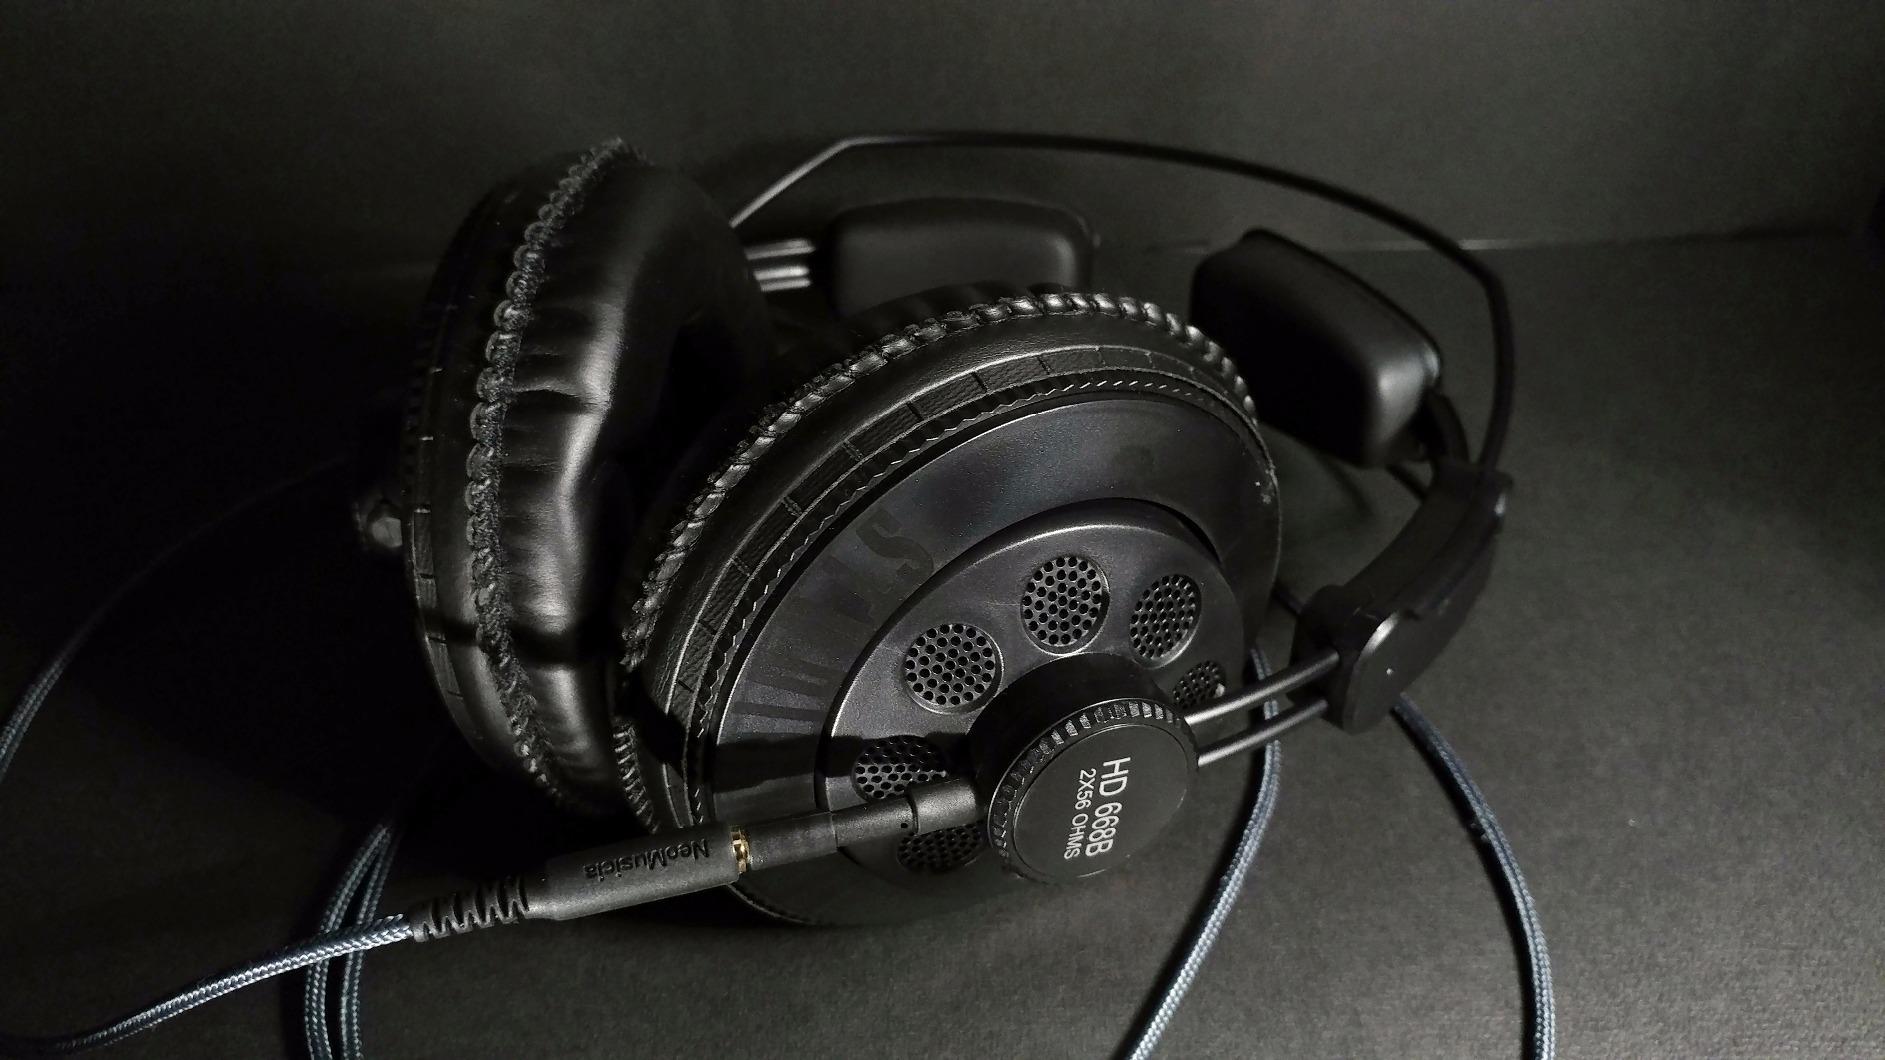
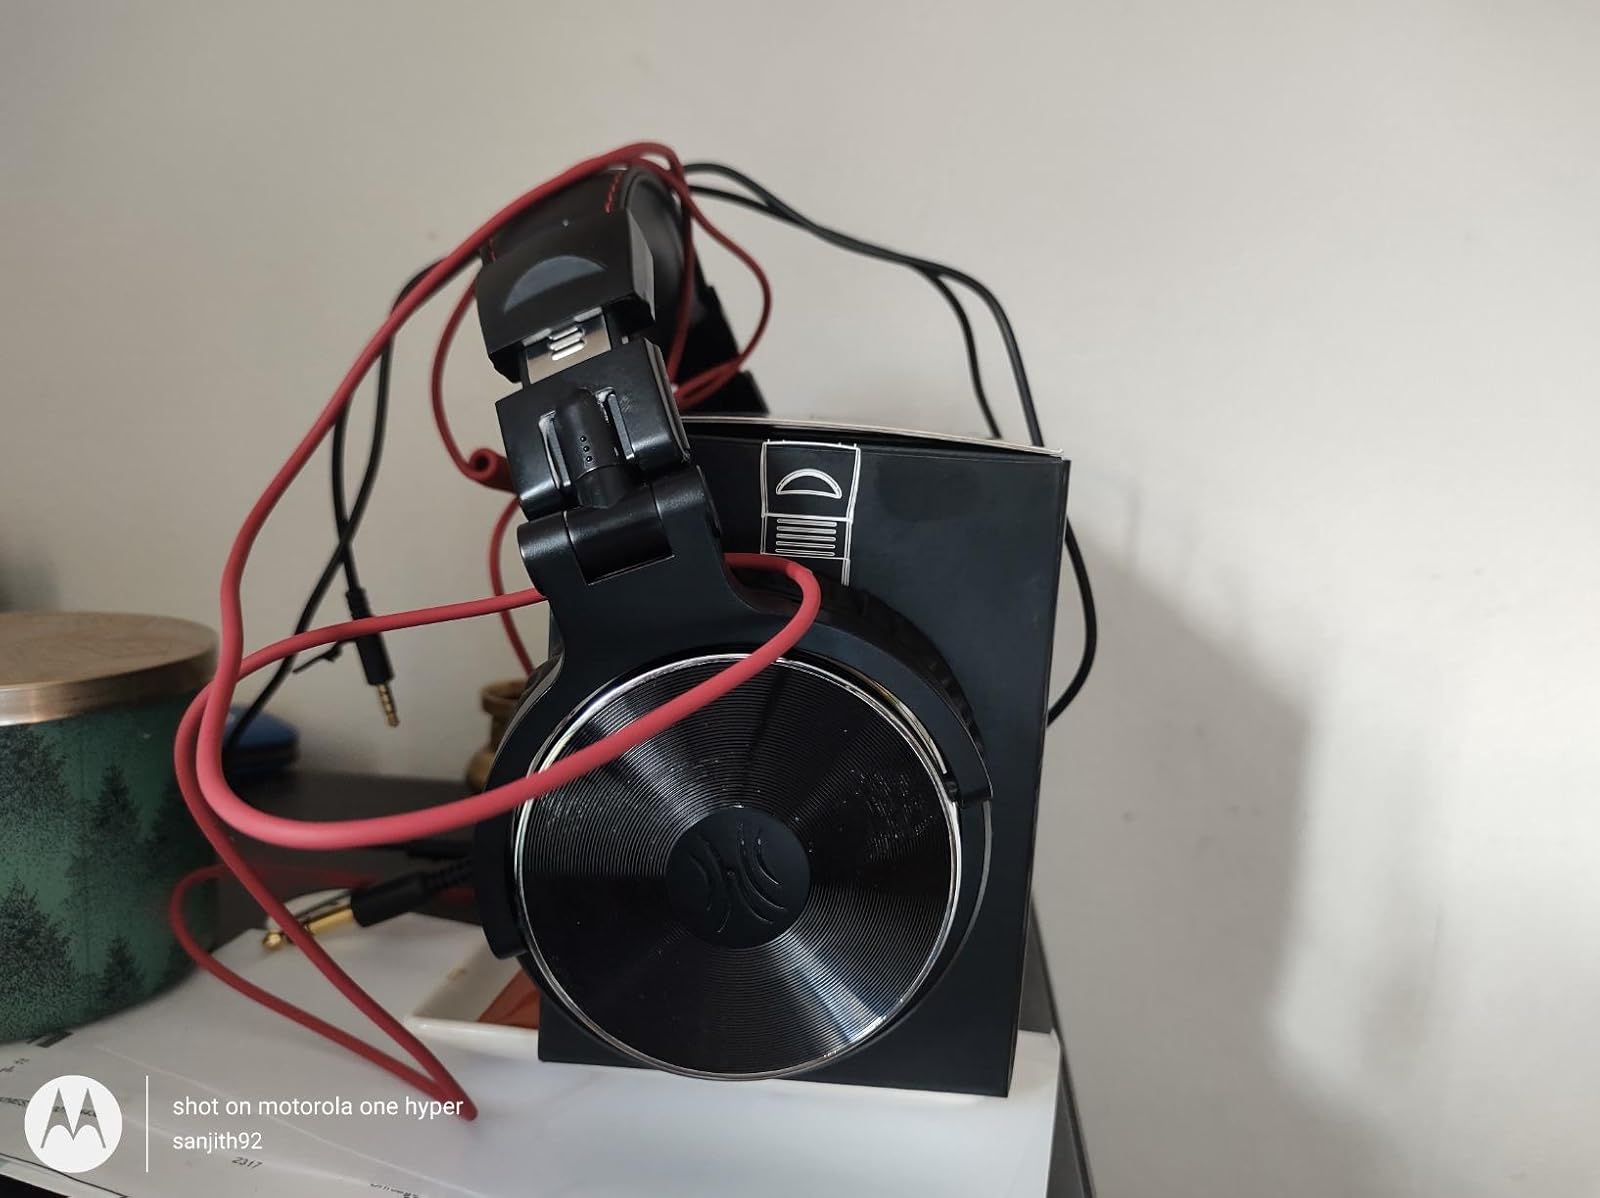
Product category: headphones
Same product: no